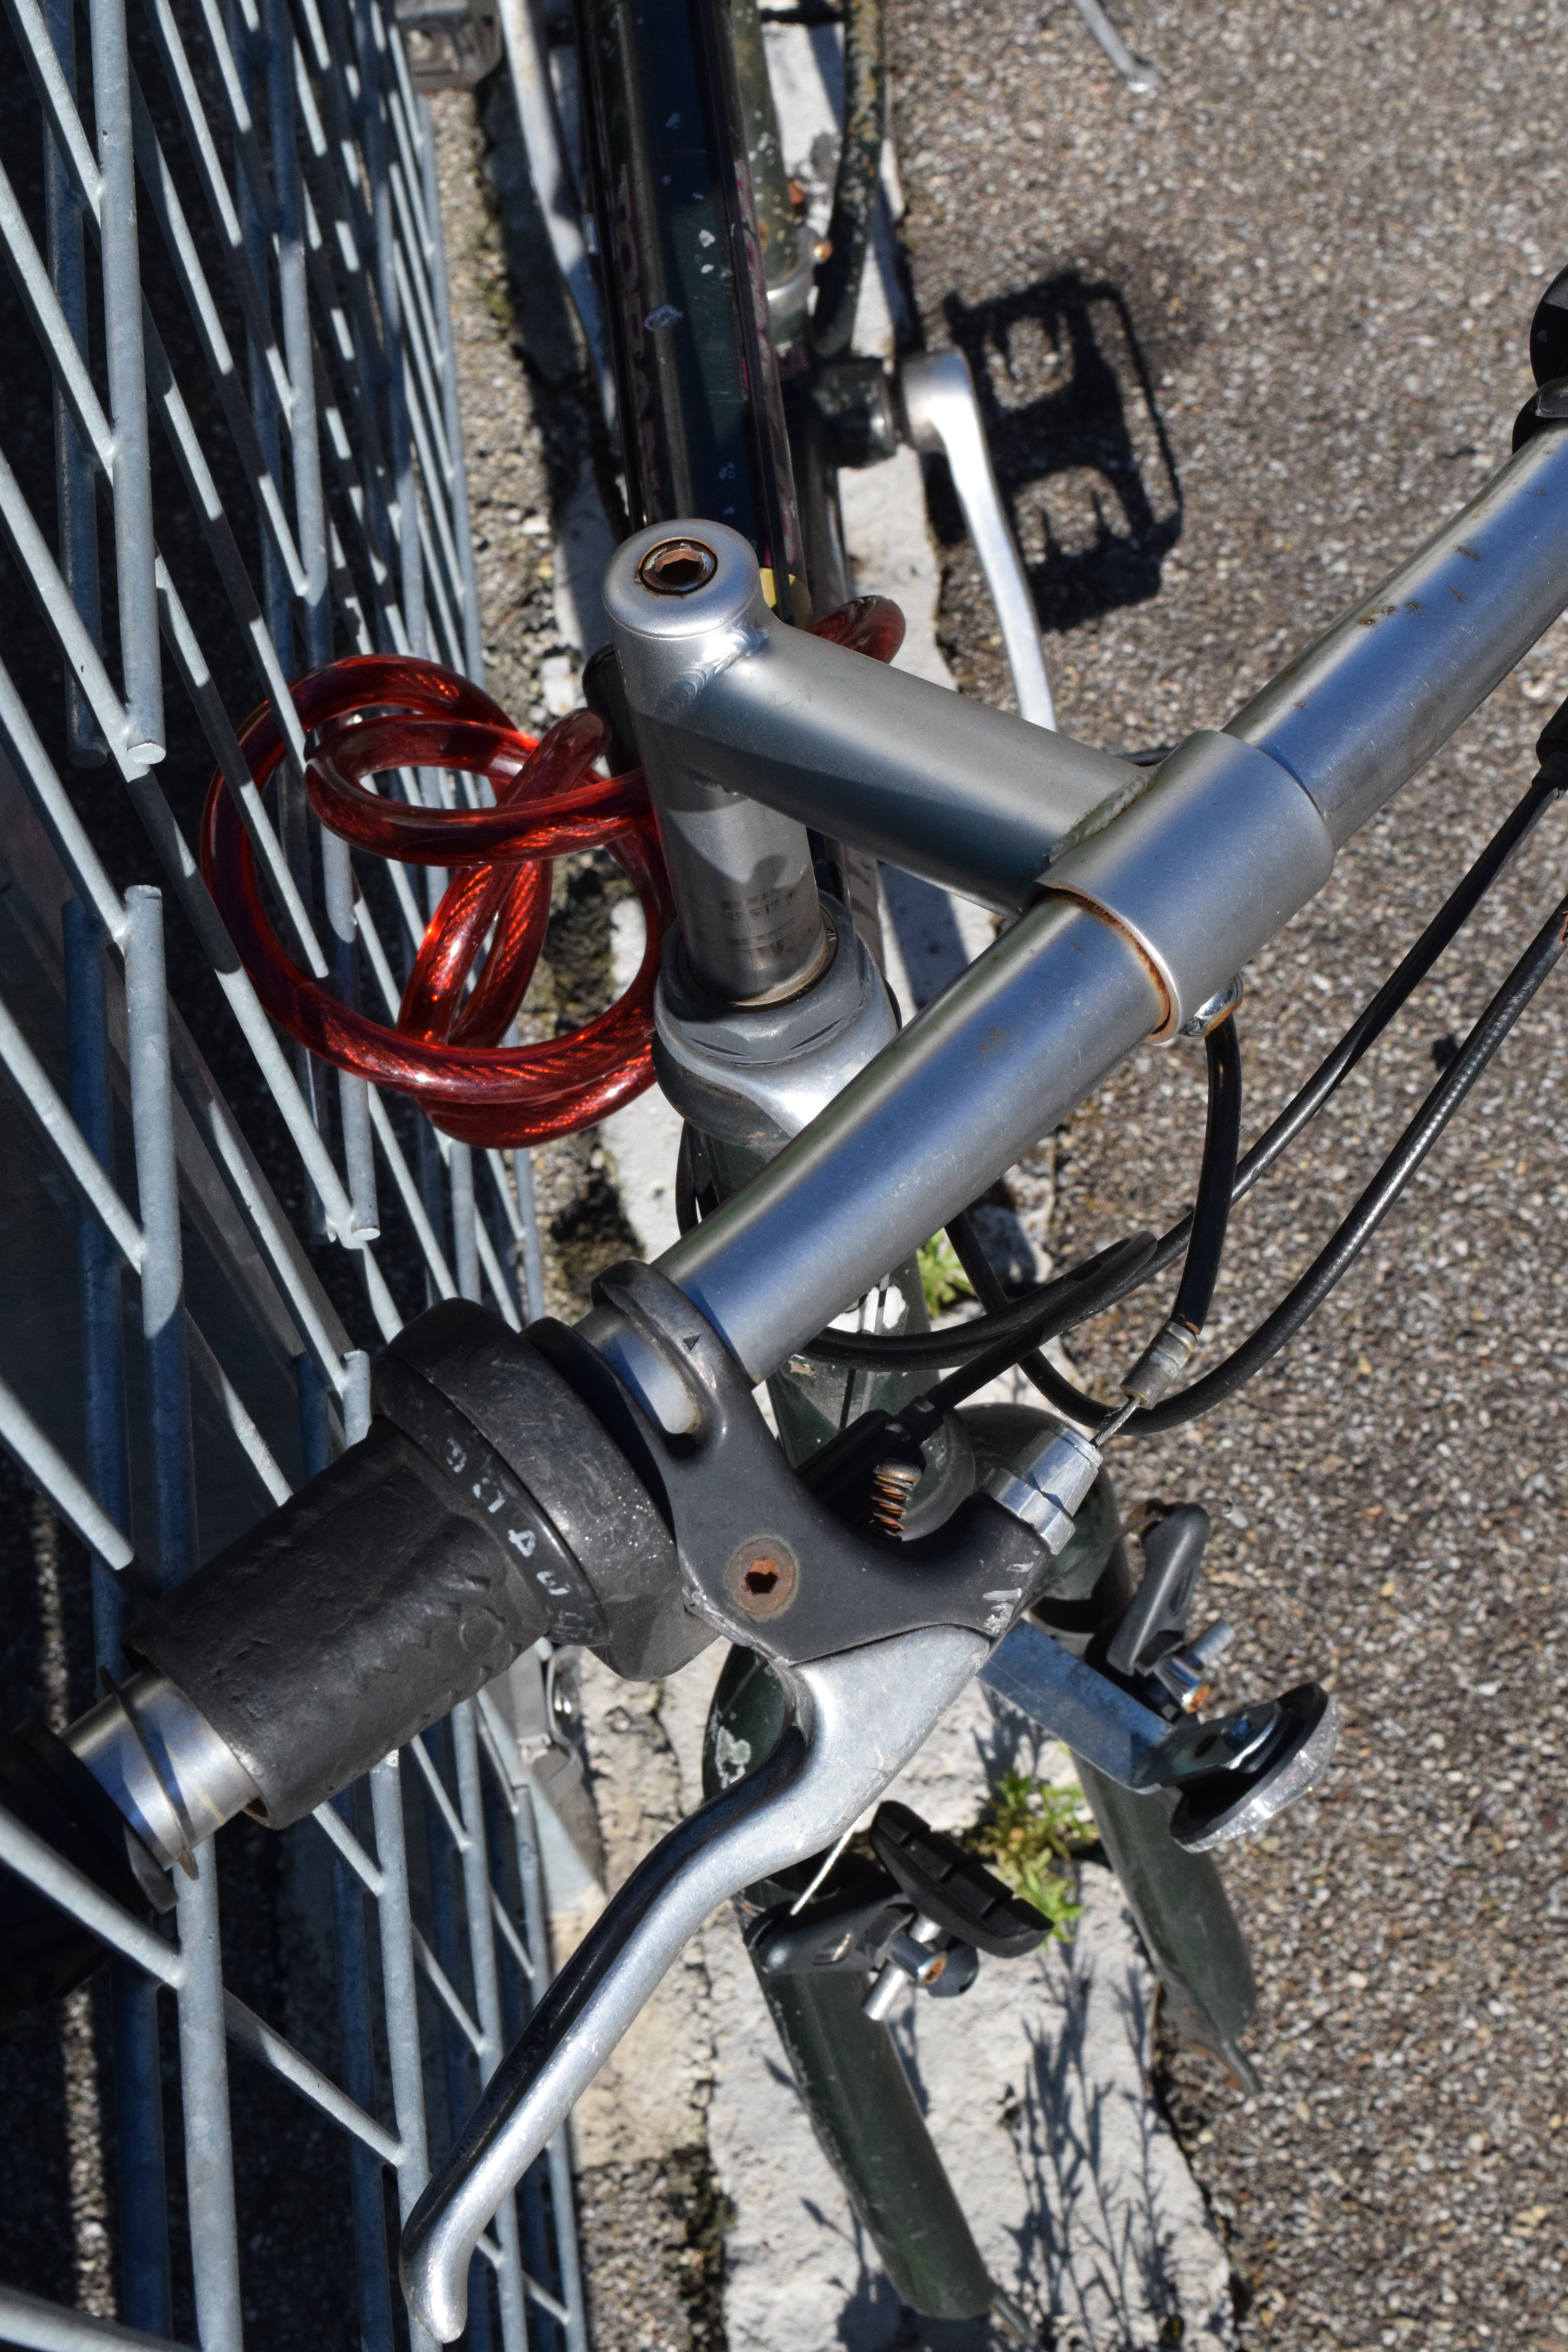
wheel, bicycle, bike, vehicle, frame, sports equipment, mountain bike, cycling, chained, freeride, stolen, bicycle frame, bicycle frames, land vehicle, no wheels, wheels off, cycle sport, cyclo cross bicycle, cyclo cross, bicycle motocross, bmx bike, freestyle bmx, road bicycle